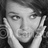
Emotion: surprise